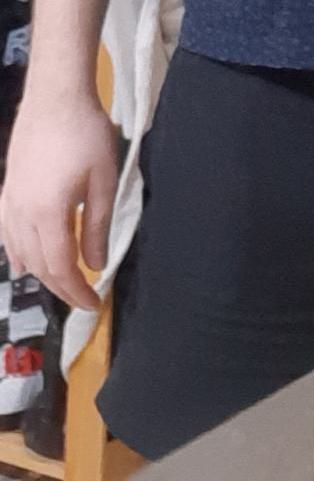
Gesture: no_gesture